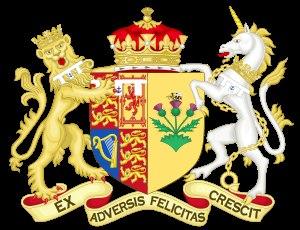
Sarah Margaret Ferguson, duchesse d’York, née le 15 octobre 1959, est un ancien membre de la famille royale britannique. De 1986 à 1996, elle a été l'épouse du prince Andrew, troisième enfant et second fils de la reine du Royaume-Uni Élisabeth II. À ce titre, elle est une ancienne altesse royale du Royaume-Uni.